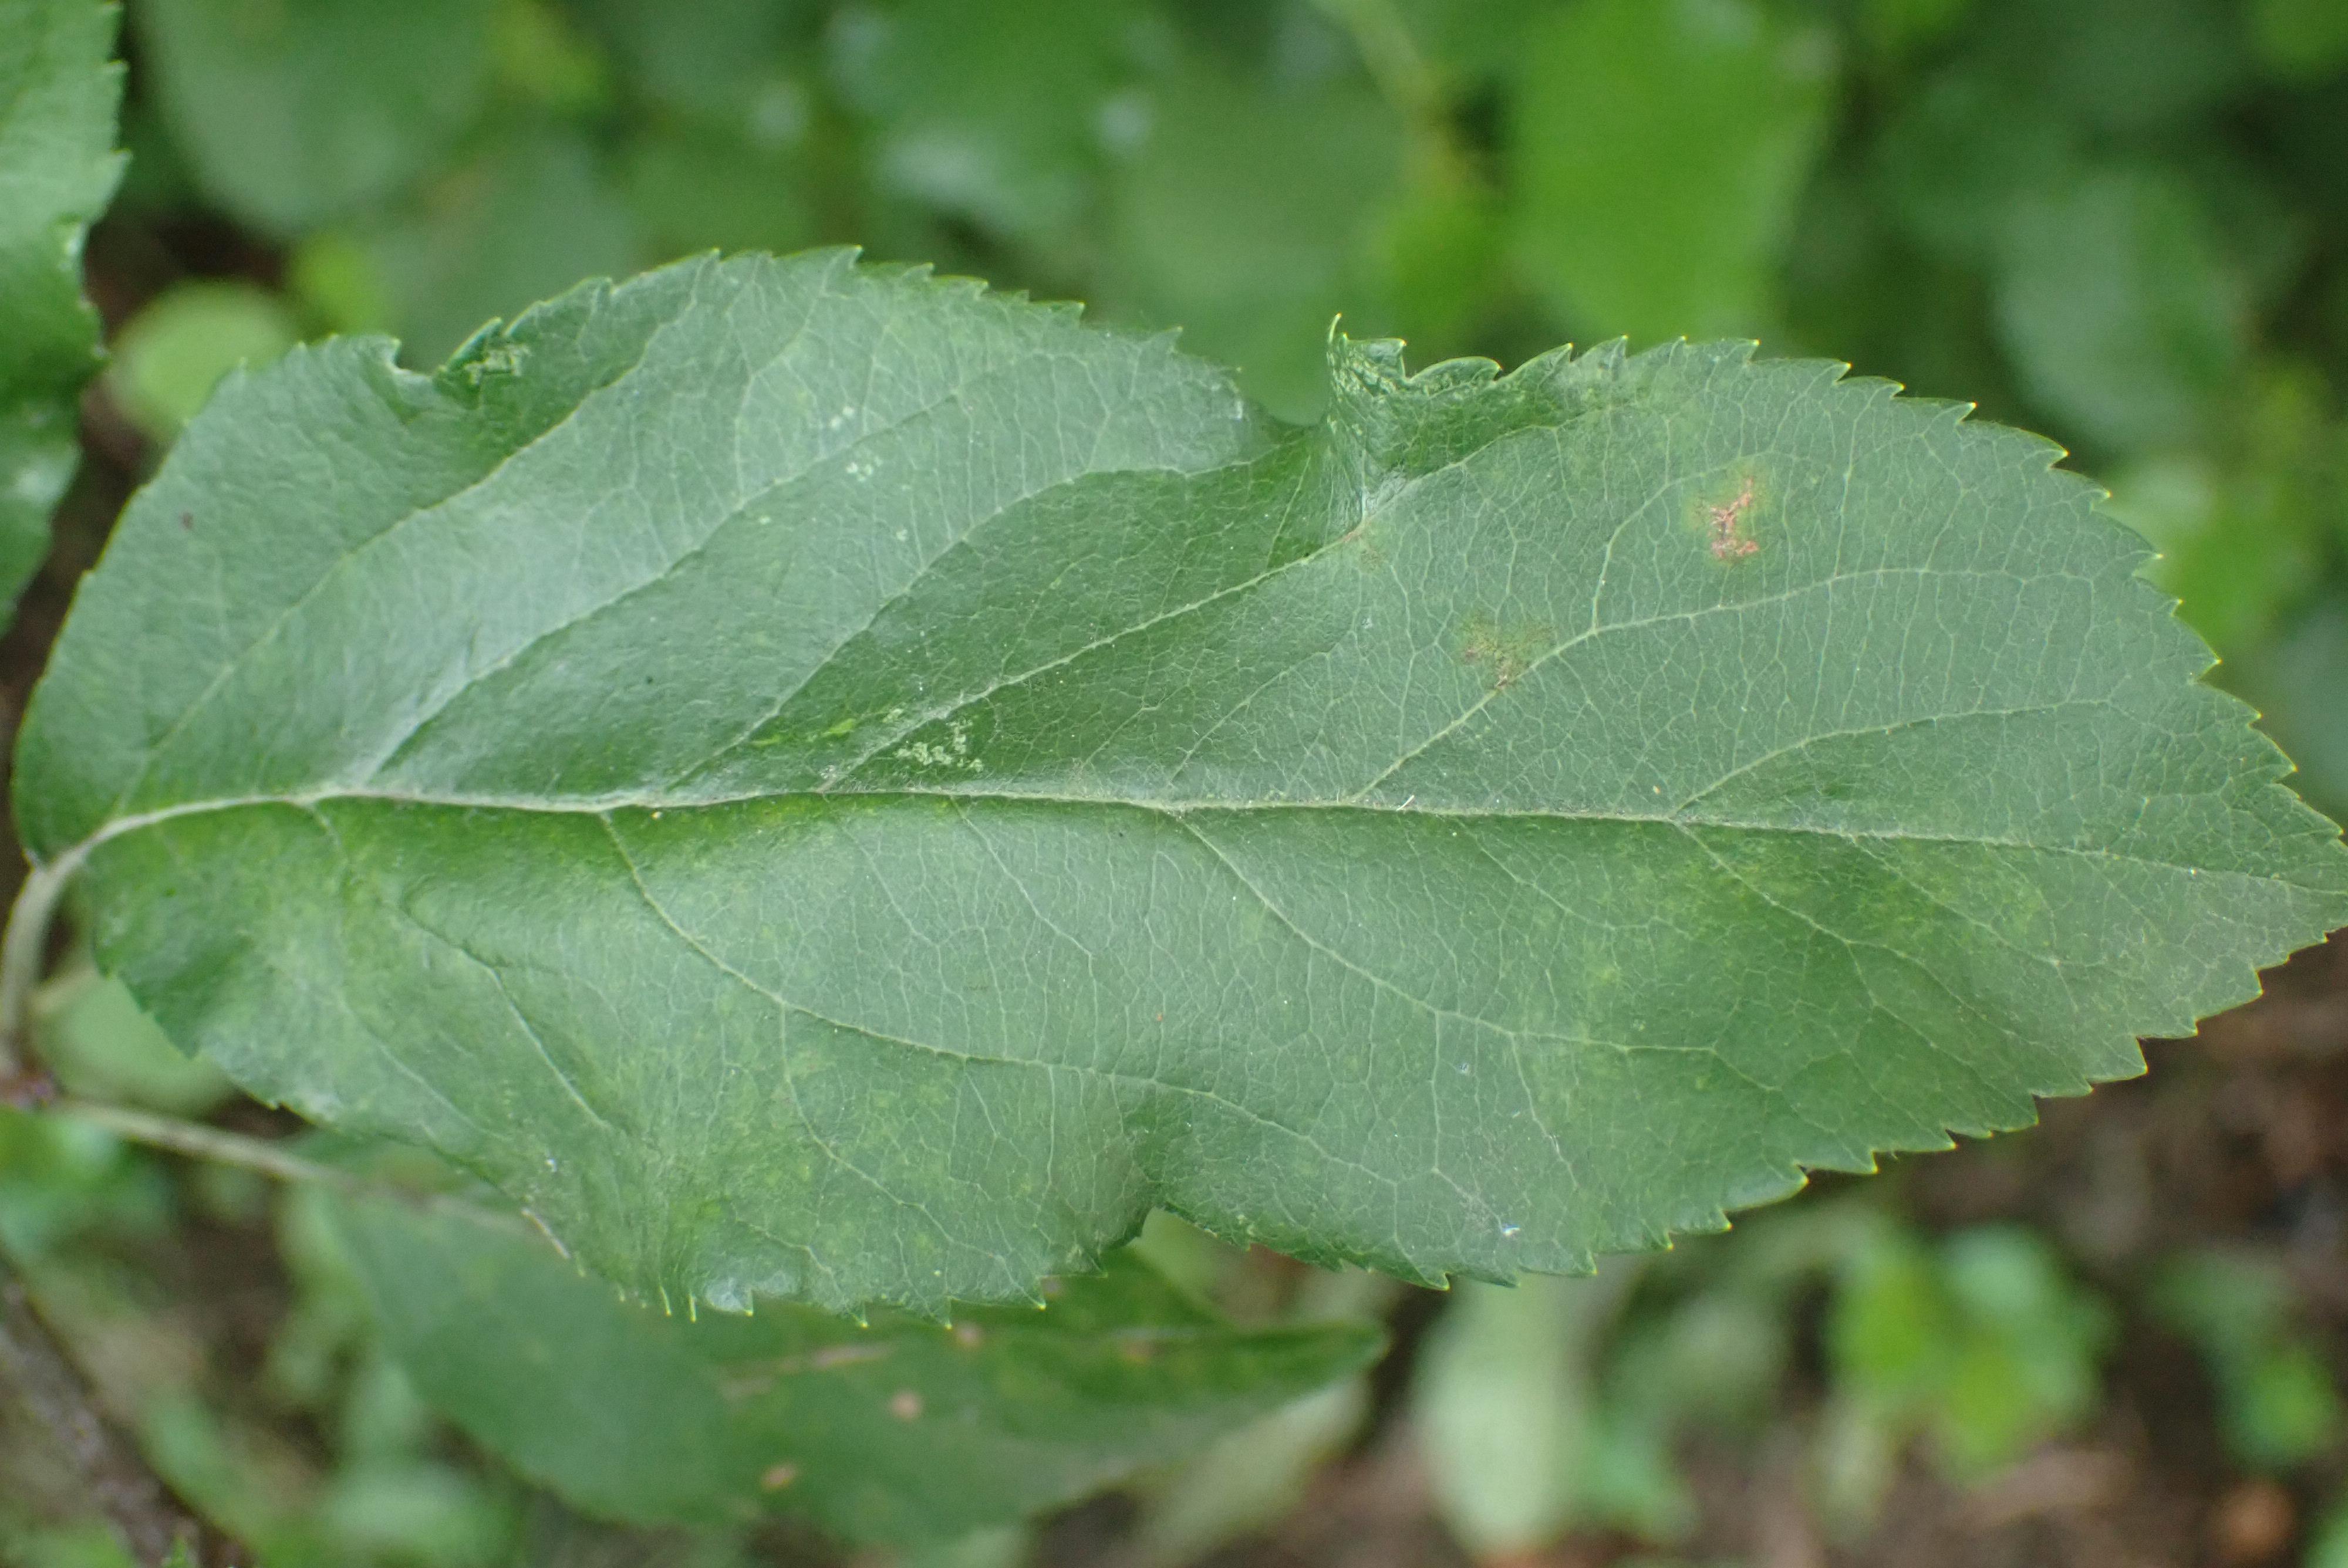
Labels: scab